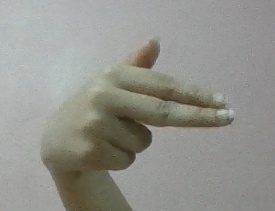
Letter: ghain